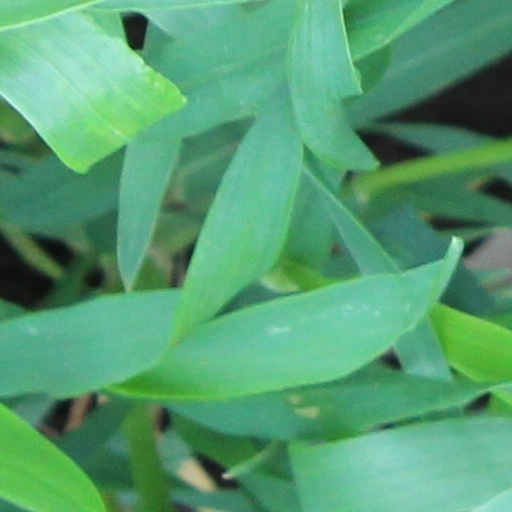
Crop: wheat